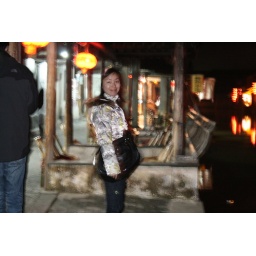
belinda and fuzzy street in the water town